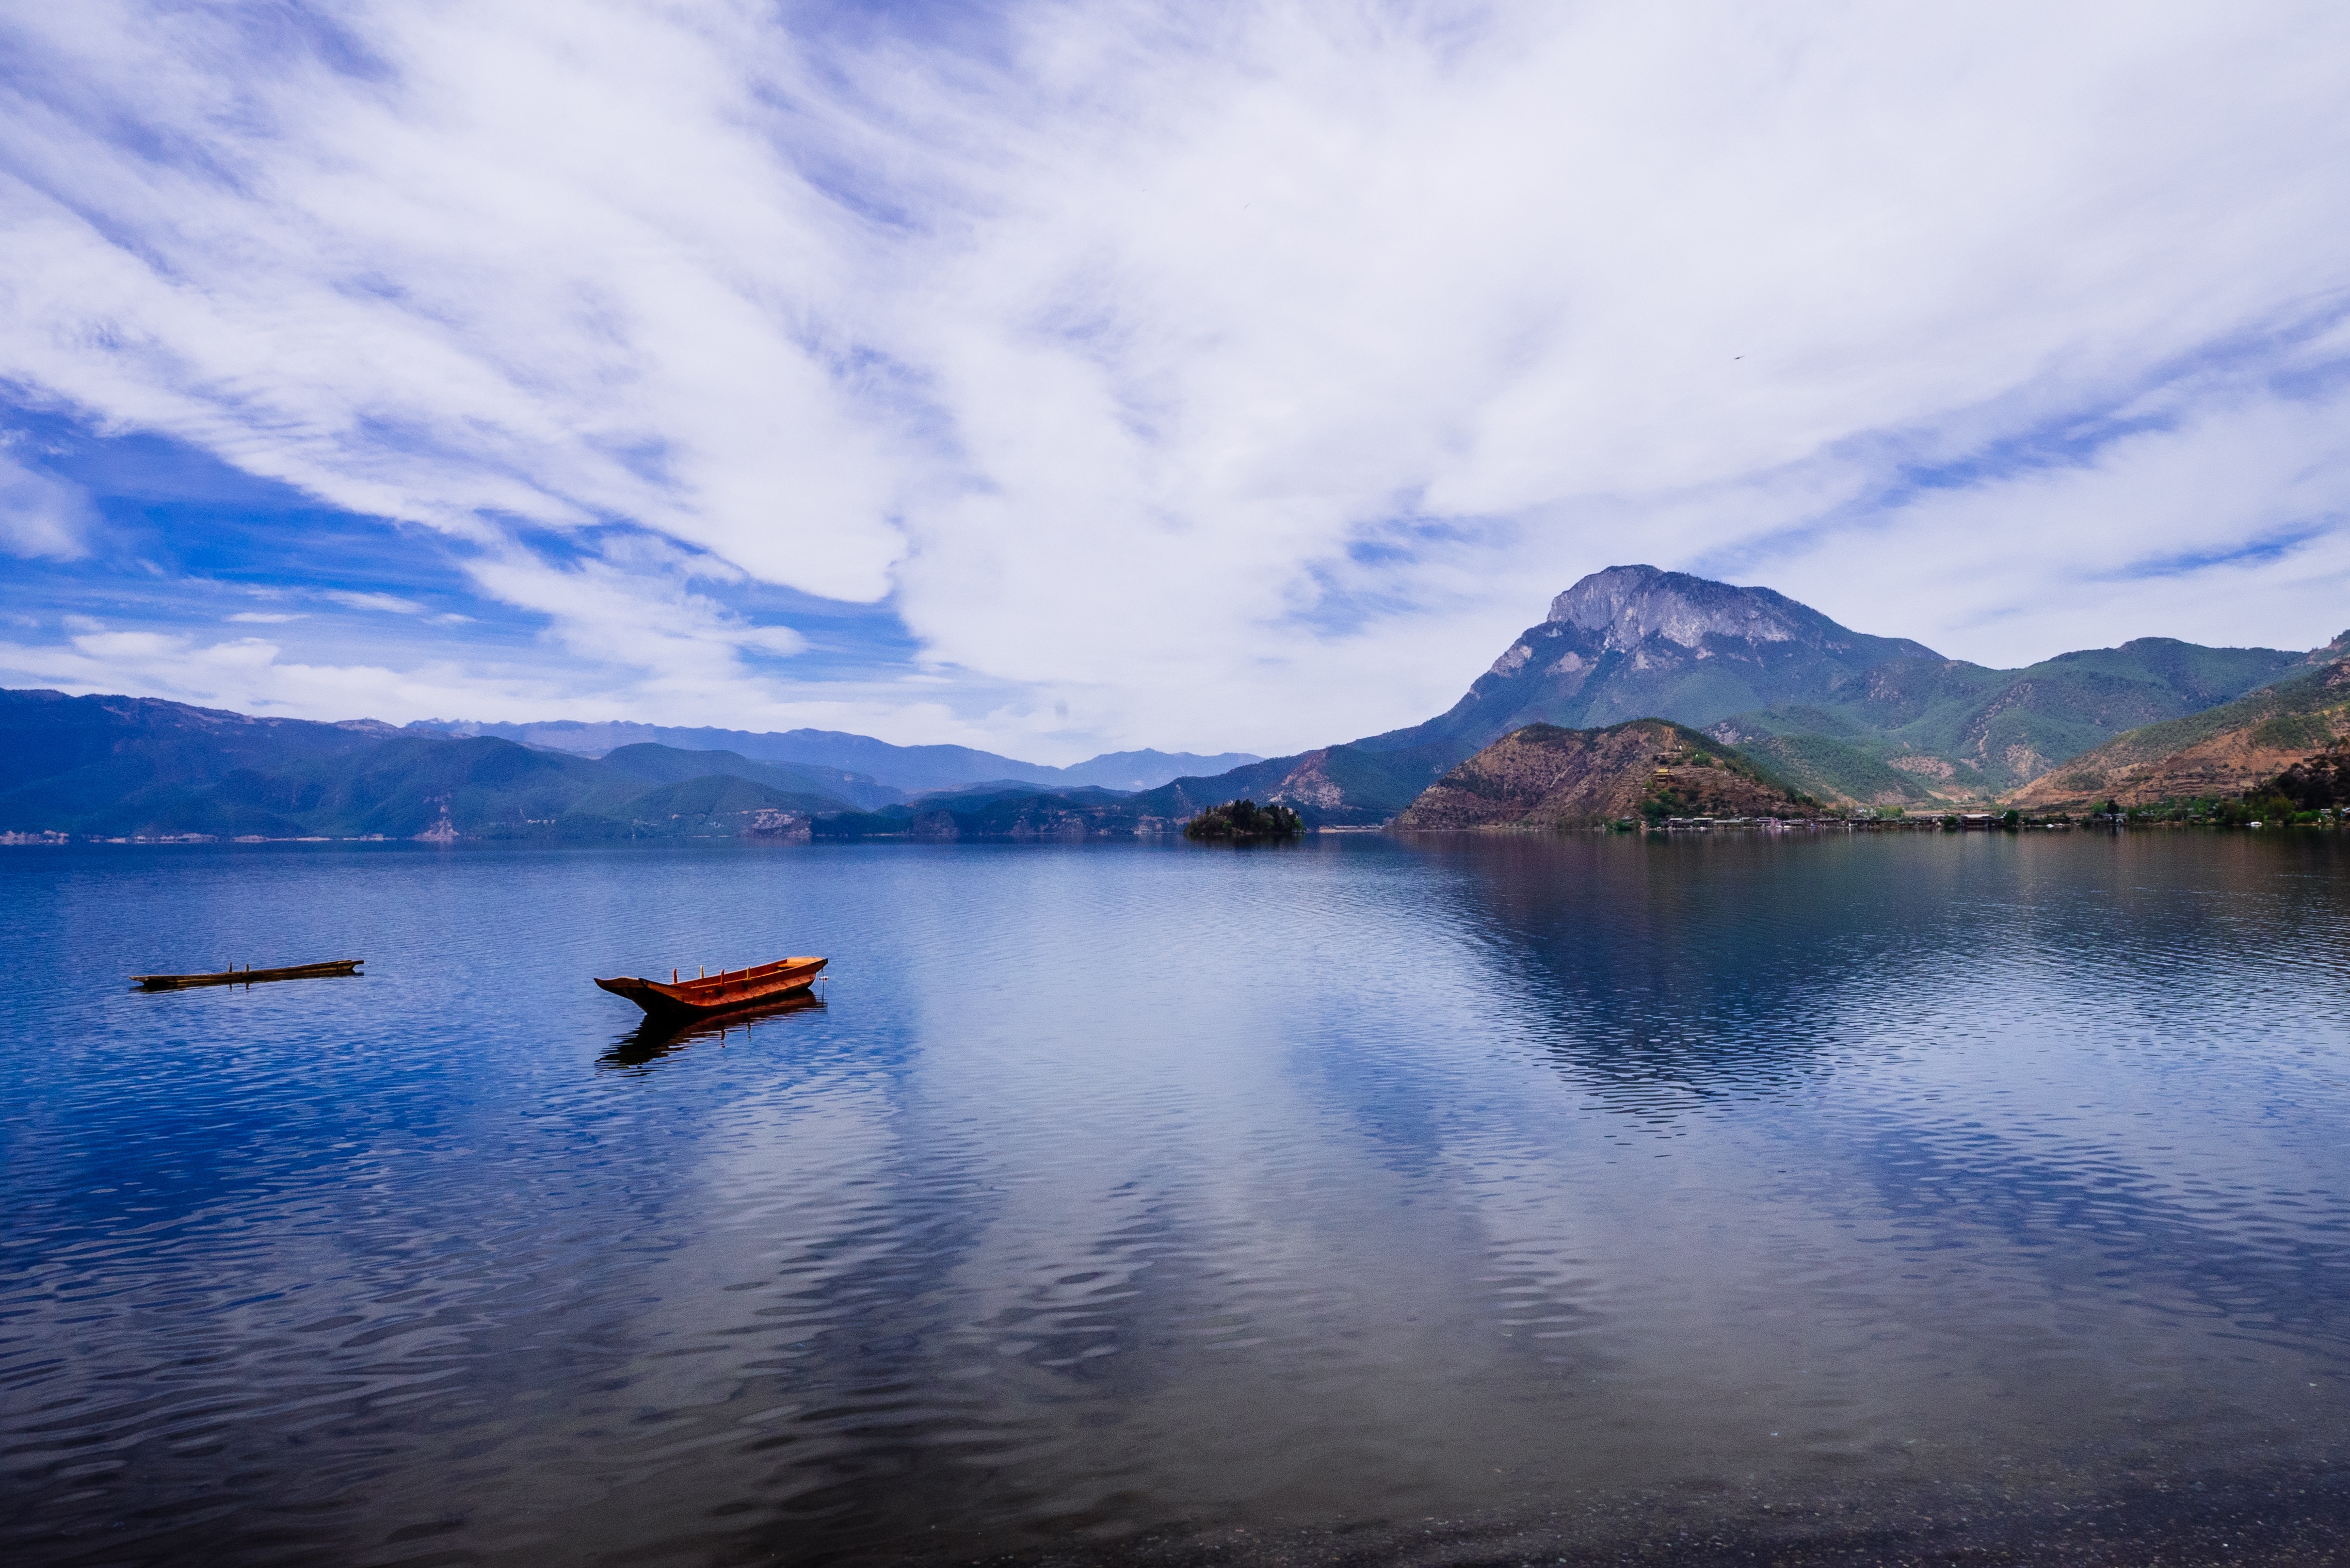
landscape, sea, water, wilderness, mountain, cloud, boat, morning, lake, dawn, mountain range, dusk, reflection, vehicle, bay, fjord, reservoir, body of water, boating, loch, atmospheric phenomenon, mountainous landforms